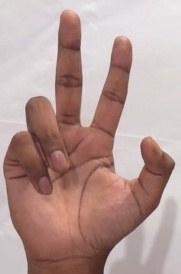
ASL sign: 3